Postage stamps and postal history of Serbia

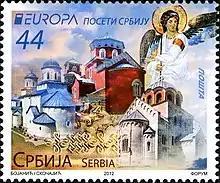
A 2012 stamp of Serbia

Upon the dissolution of the union of Serbia and Montenegro in 2006, Serbia began issuing its own stamps once more. The Post of Serbia issues the country's stamps.